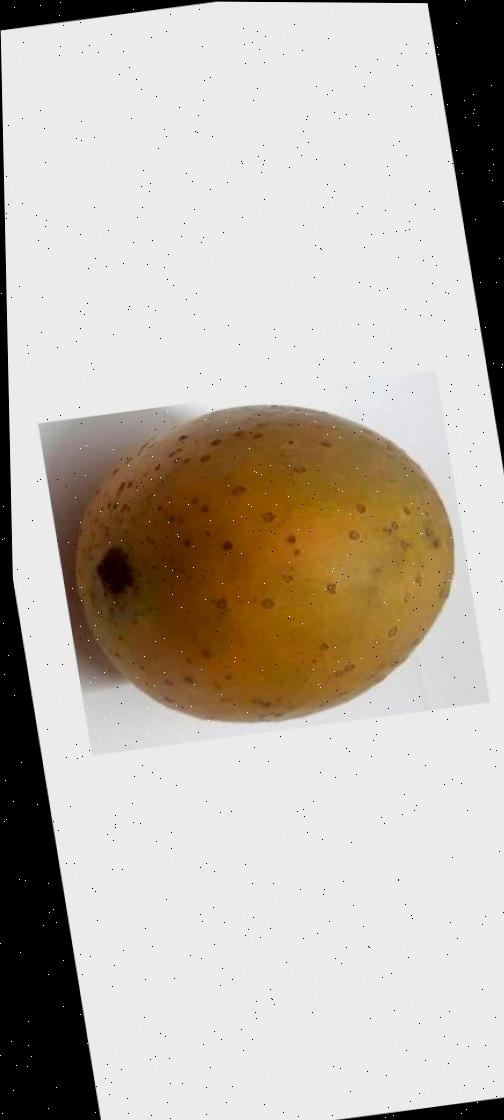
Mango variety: Gourmoti